Carol Cleveland

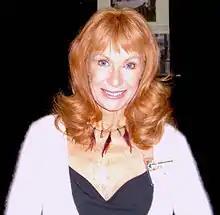
Carol Cleveland in 2009

Carol Cleveland (born Carol Gillian Frances on 13 January 1942) is an American-English actor, comedian, dancer, and model. She is particularly known for her work with Monty Python.